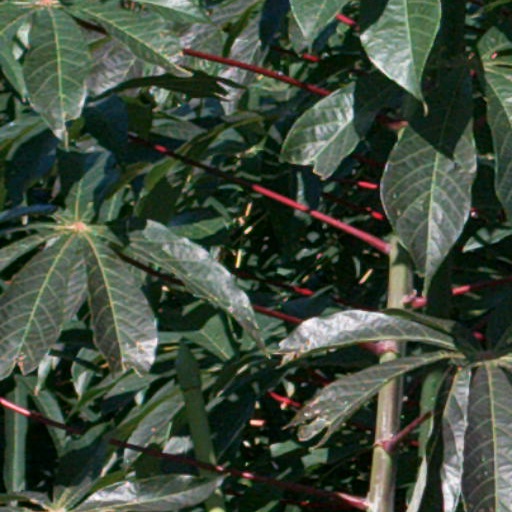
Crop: cassava